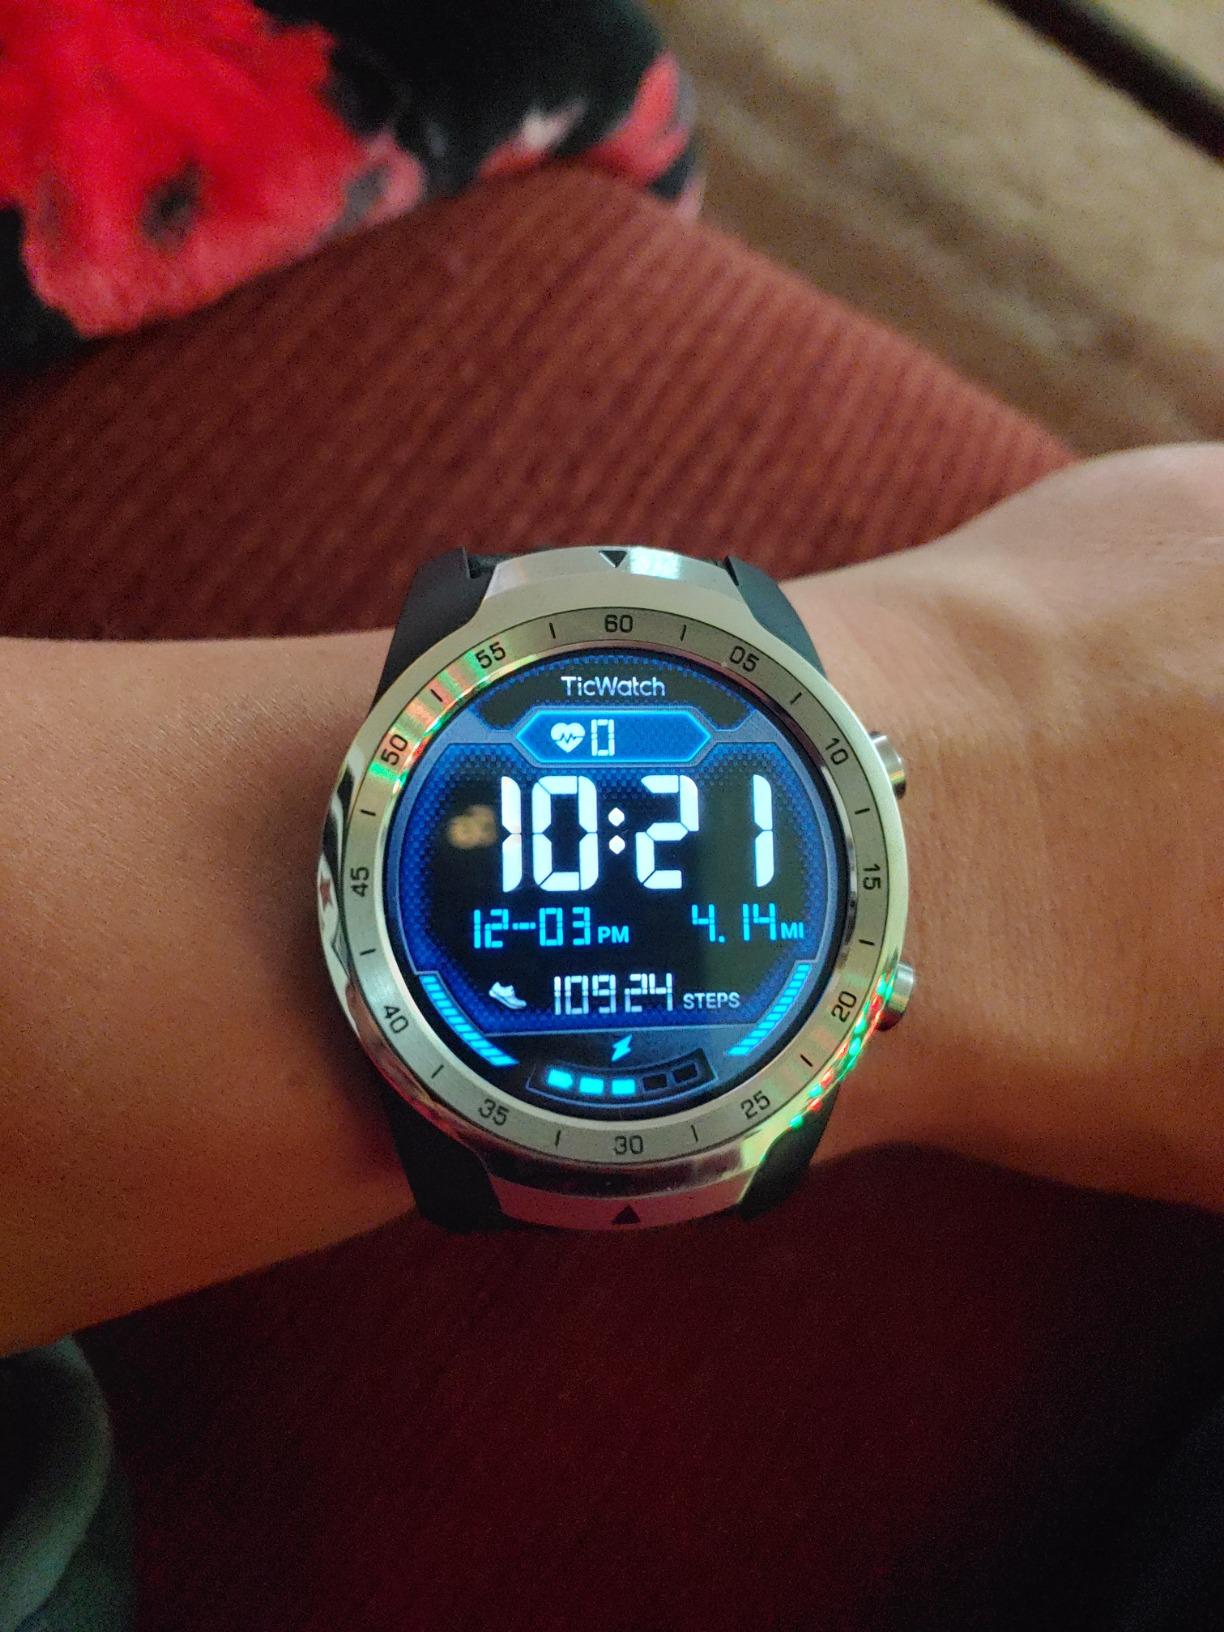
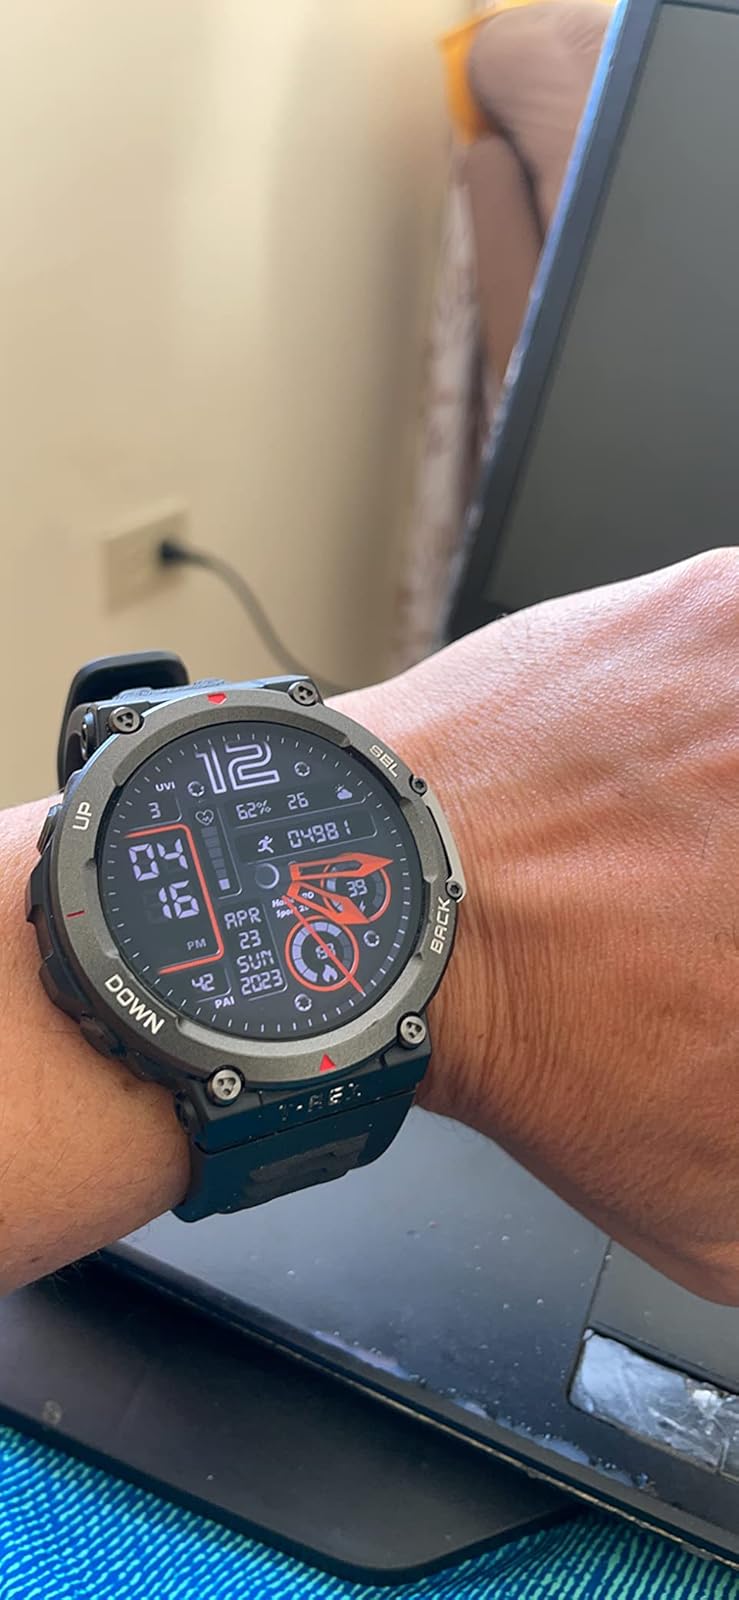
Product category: smartwatch
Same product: no